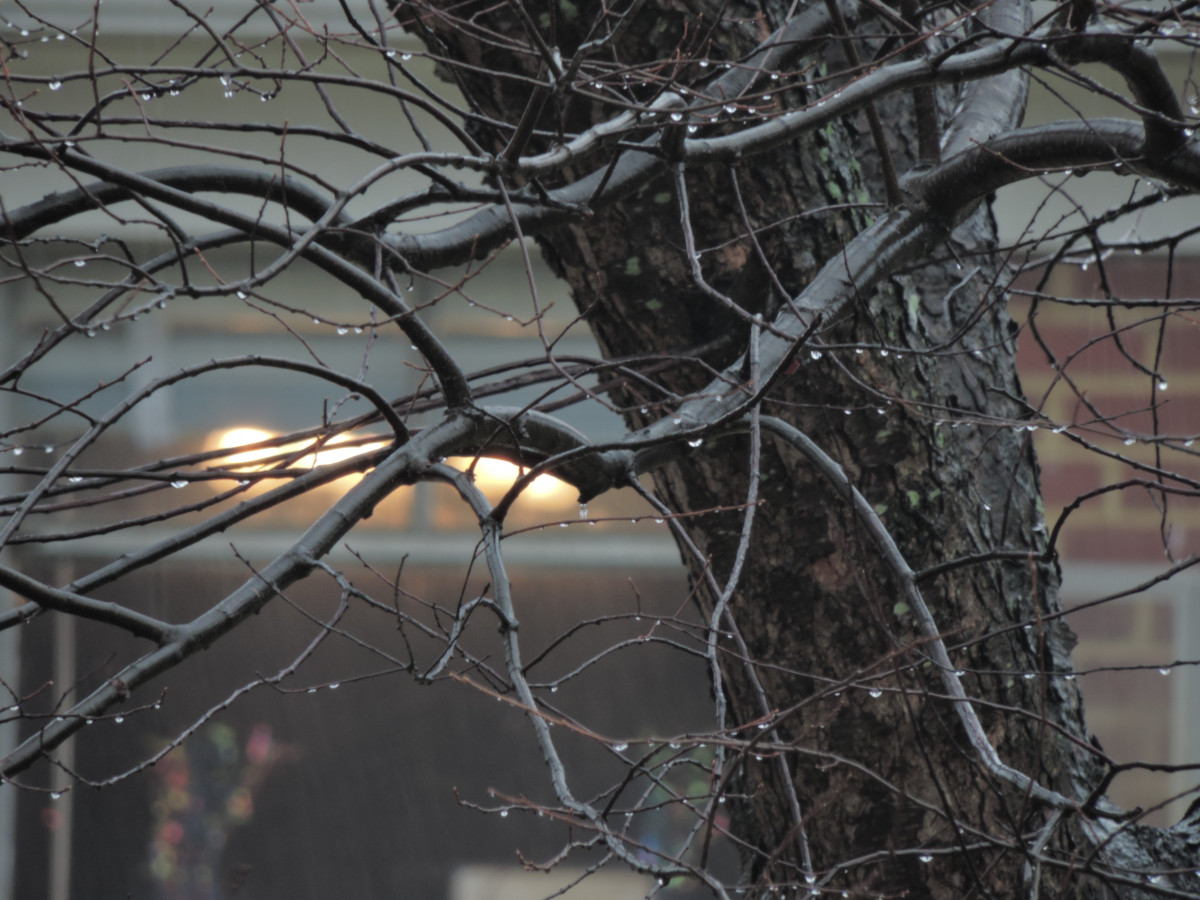
Tags: branch, snow, winter, leaf, spring, weather, season, twig